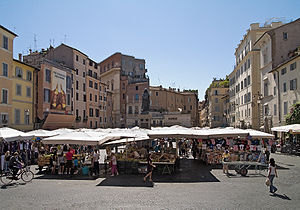
Campo de' Fiori / Historie
Campo de’ Fiori.
Campo de' Fiori er en plads i det centrale Rom, i bydelen Parione, øst for Tiberen.